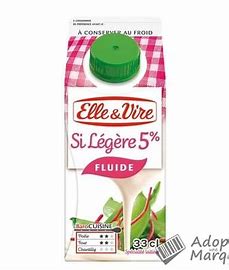
Waste category: cardboard